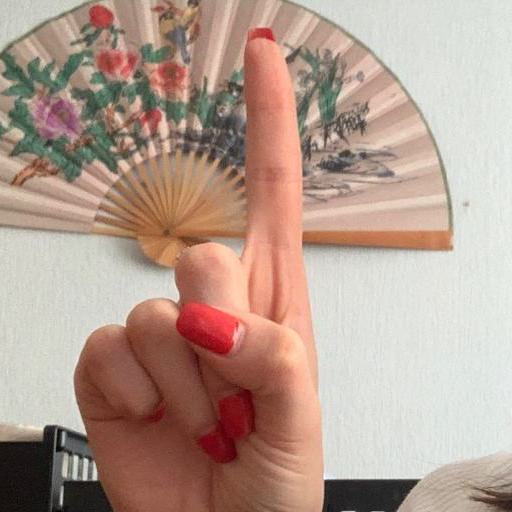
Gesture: one